Rape during the First and Second Congo Wars

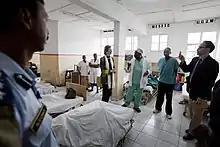
Mary Robinson, the UN Special Envoy for the Great Lakes Region visiting a hospital in Goma where she was guided through the "Heal Africa" section which assists victims of sexual violence.

The United Nations has stated that the DRC is the centre for the use of rape as a weapon of war, with one study finding that 48 women are raped every hour. In 2009 Eve Ensler travelled to the DRC, and having spoken to survivors of their need for a place to heal proposed the, City of Joy. In 2011, V-Day, in association with Fondation Panzi (DRC), opened the City of Joy. The centre is located in Bukavu, and treats 180 survivors of gender related violence per year.